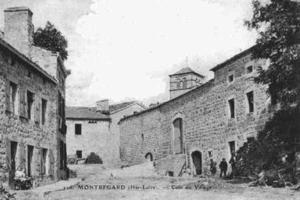
Montregard dans le passé (rue du Lizieux )
Montregard est une commune française située dans le département de la Haute-Loire en région Auvergne-Rhône-Alpes.